Rosina Storchio

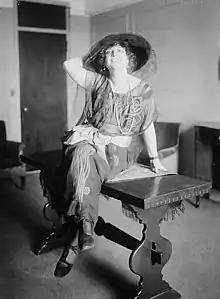
Rosina Storchio

Rosina Storchio (19 January 1872 – 24 July 1945) was an Italian lyric coloratura soprano who starred in the world premieres of operas by Puccini, Leoncavallo, Mascagni and Giordano.